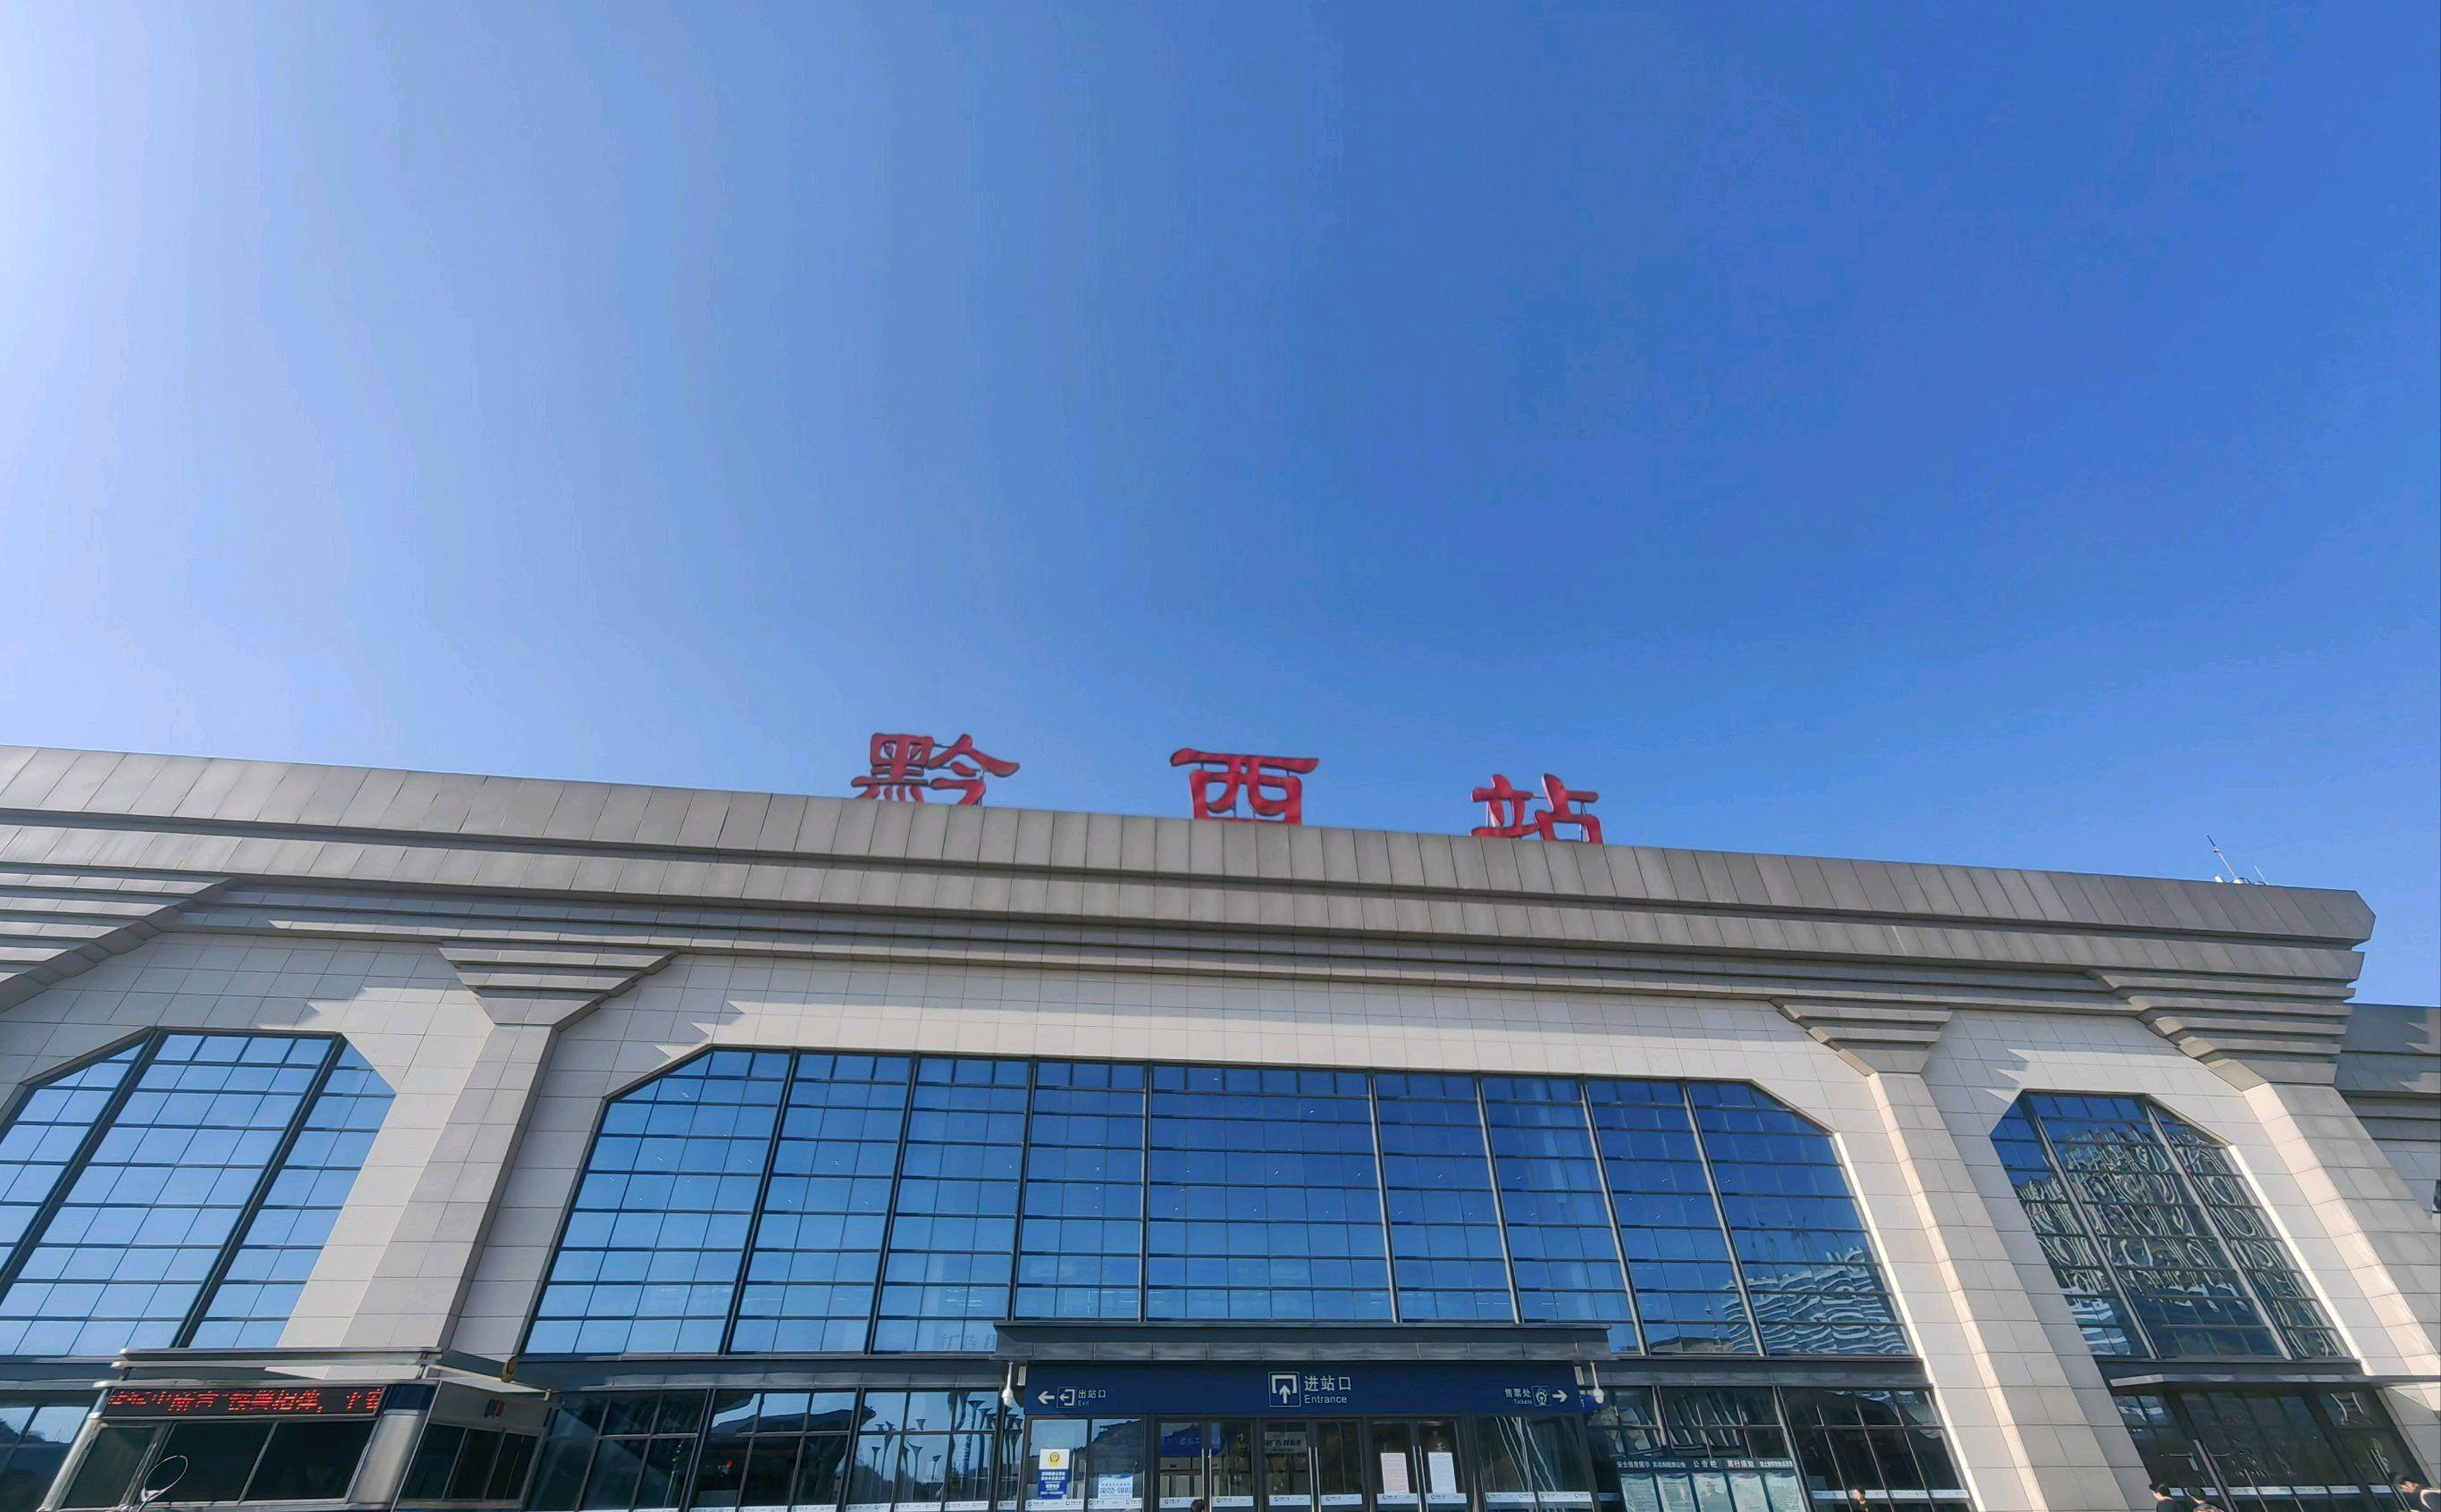
地标名称：黔西站